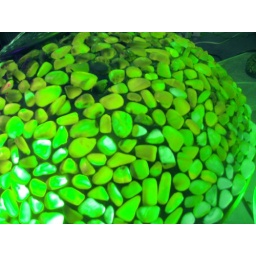
Lamp illuminated in a window tonight on Ventura Boulevard in Sherman Oaks- Photoshopped green